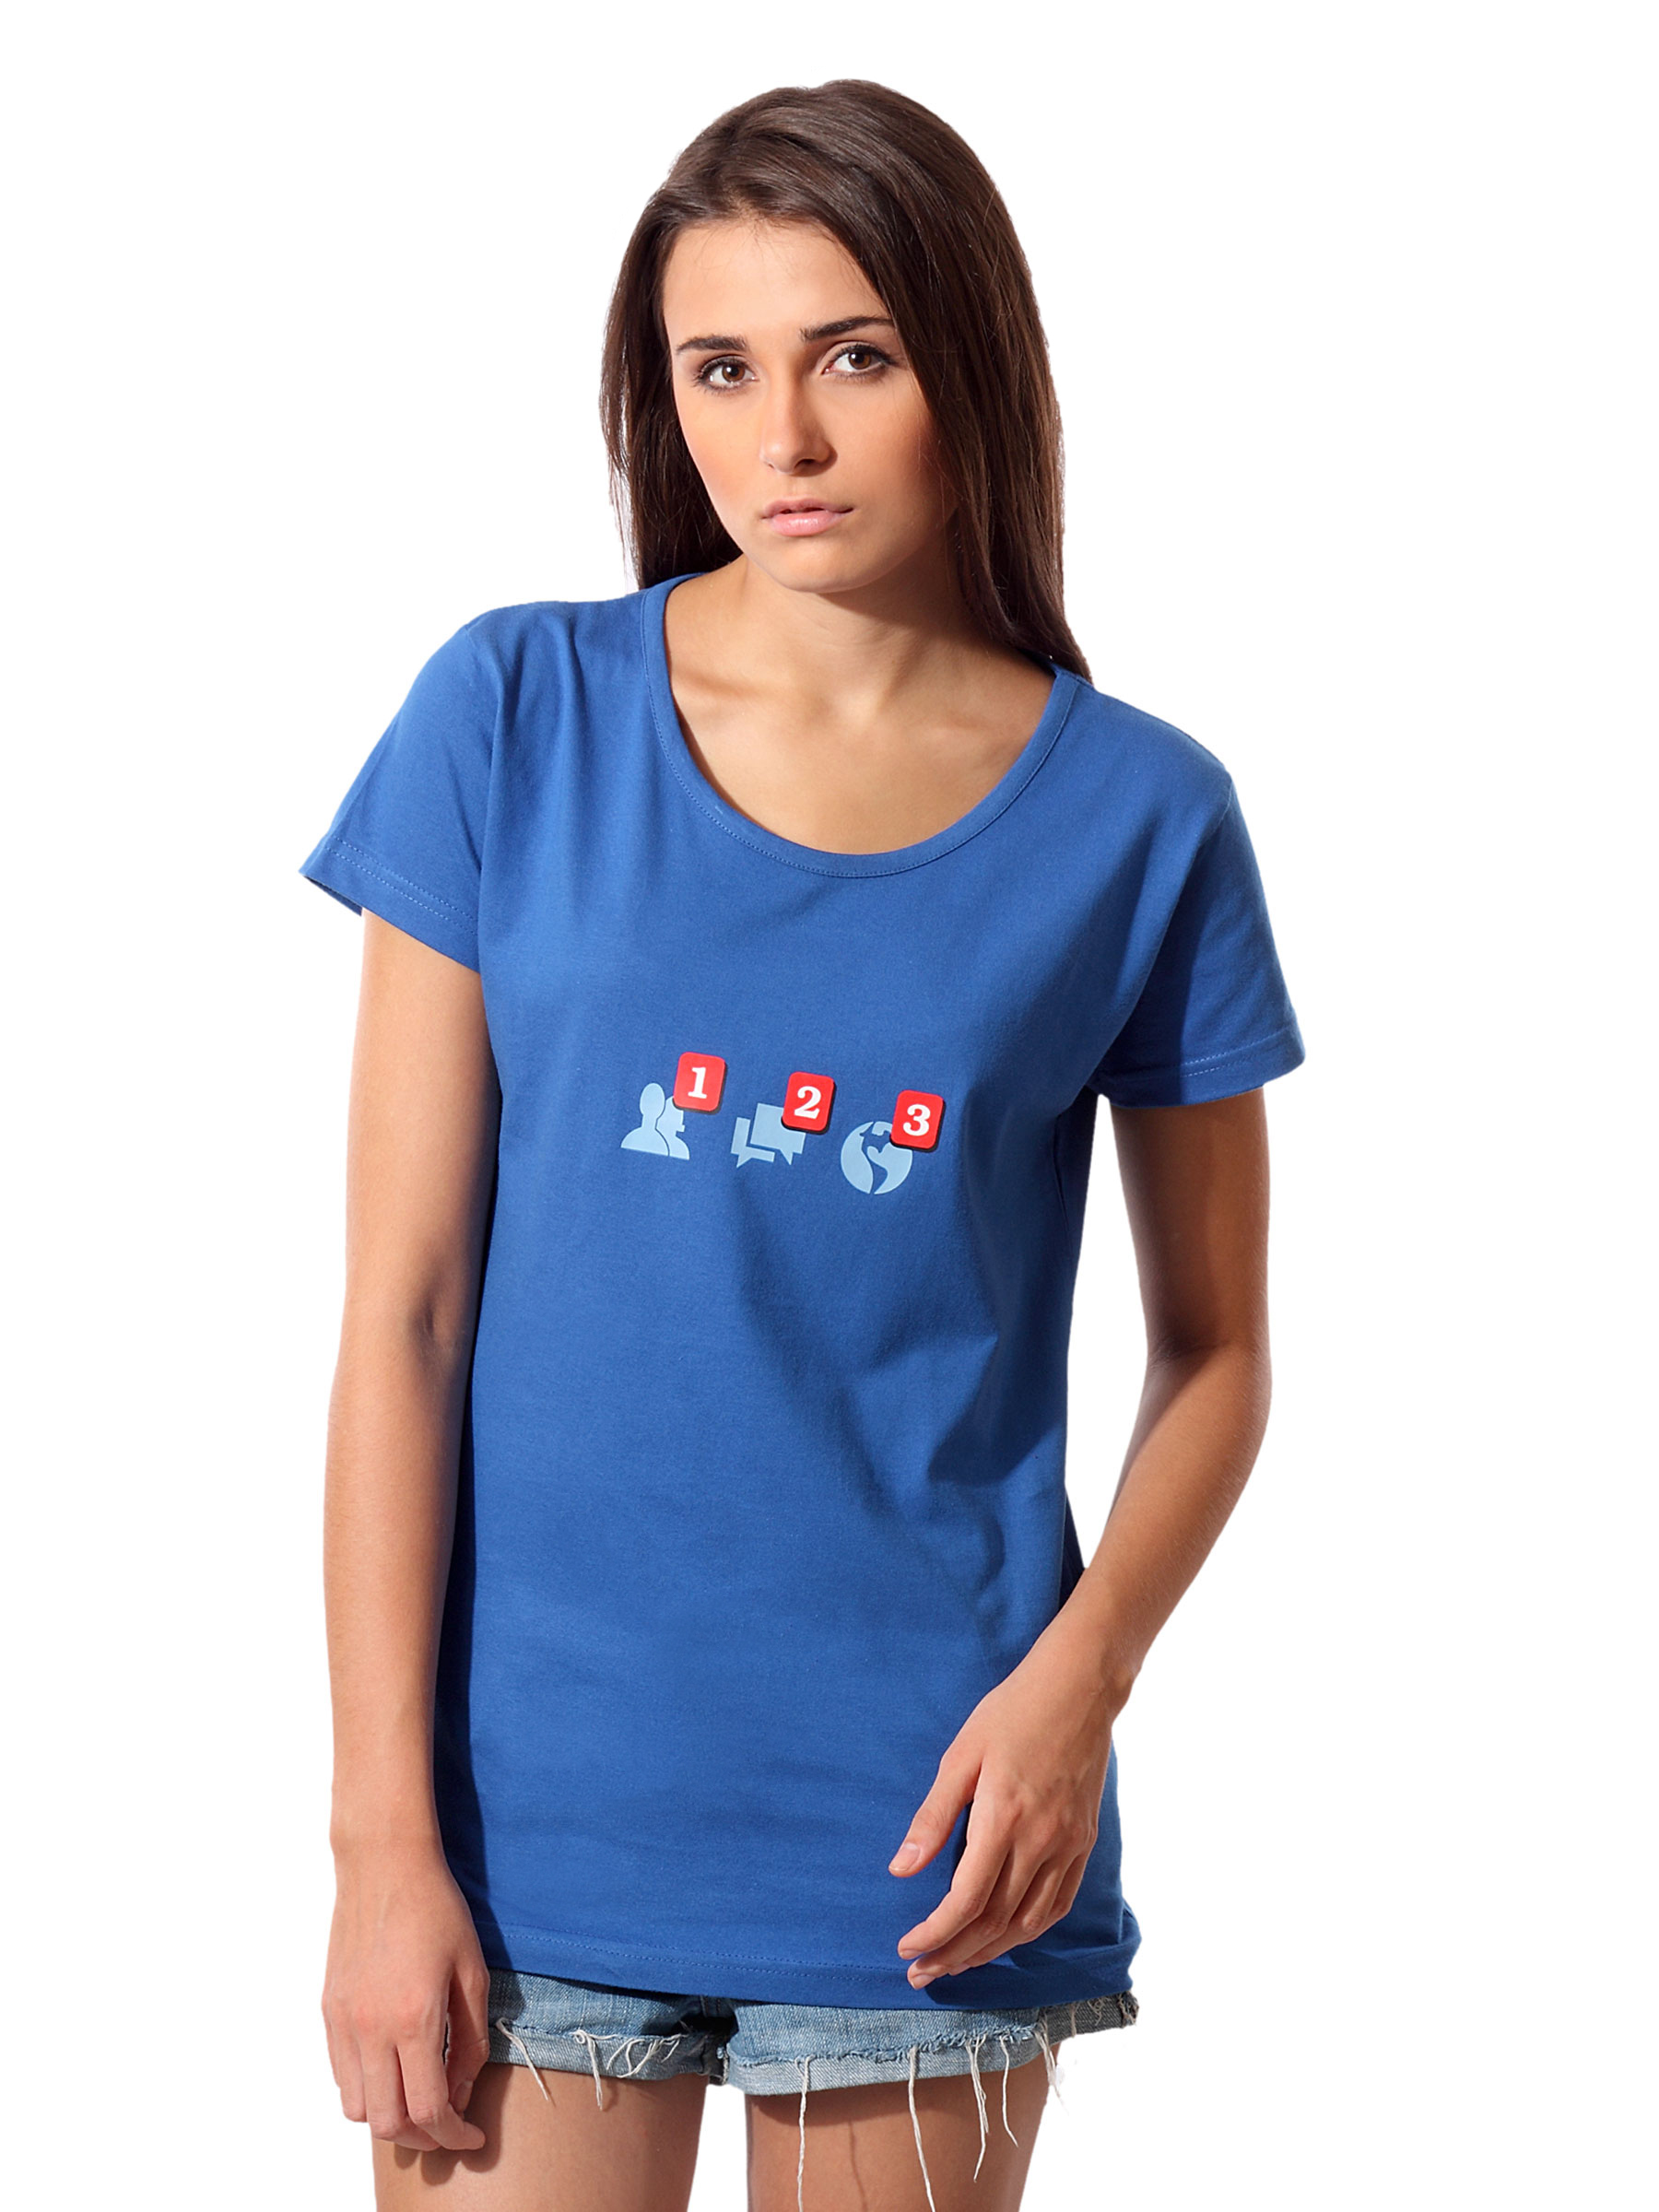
Tantra Women Blue Facebook T-shirt
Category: Apparel / Topwear / Tshirts
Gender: Women
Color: Blue
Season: Summer 2012
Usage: Casual